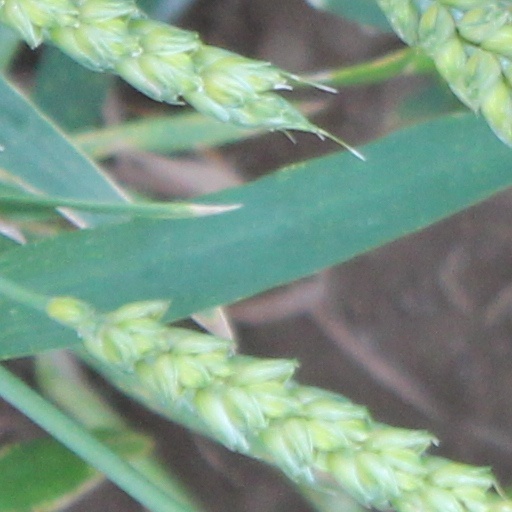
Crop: wheat